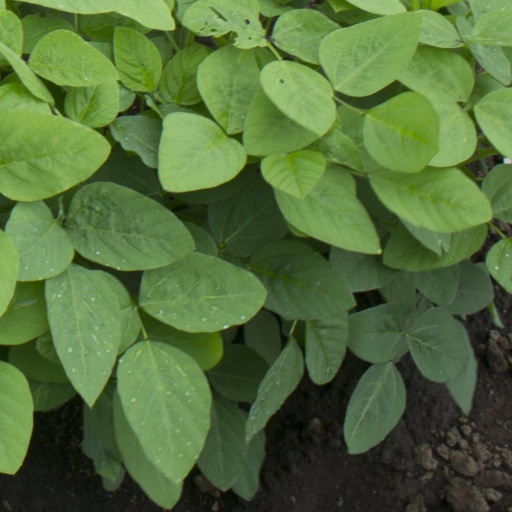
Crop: soybean